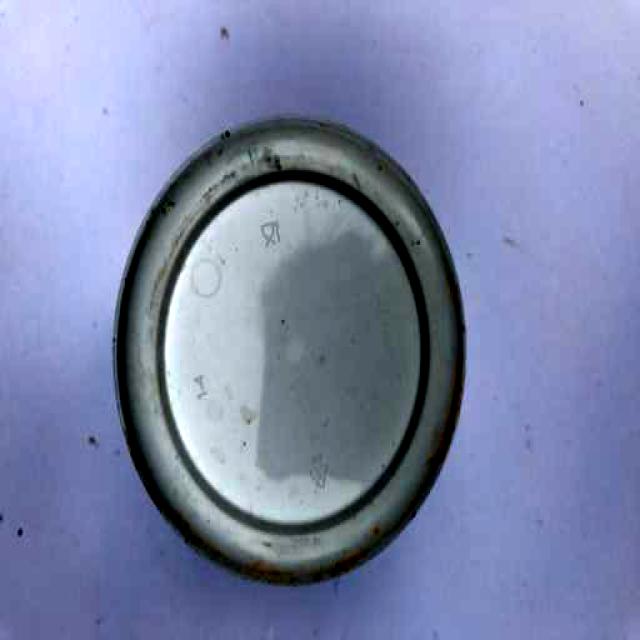
Label: Plastic